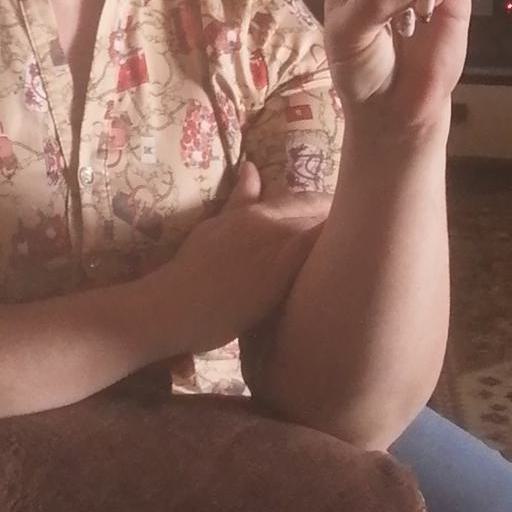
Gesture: no_gesture